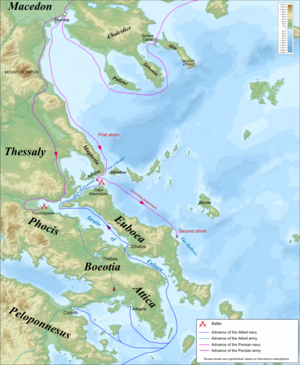
La bataille de l'Artémision ou du cap Artémision est une série d'actions navales menées dans le cadre de la seconde guerre médique par une coalition de cités grecques opposées à l'Empire perse de Xerxès Iᵉʳ, au large de la côte de l'Eubée. Elle se déroule simultanément à la bataille des Thermopyles à la fin de l'été 480 av. J.-C.